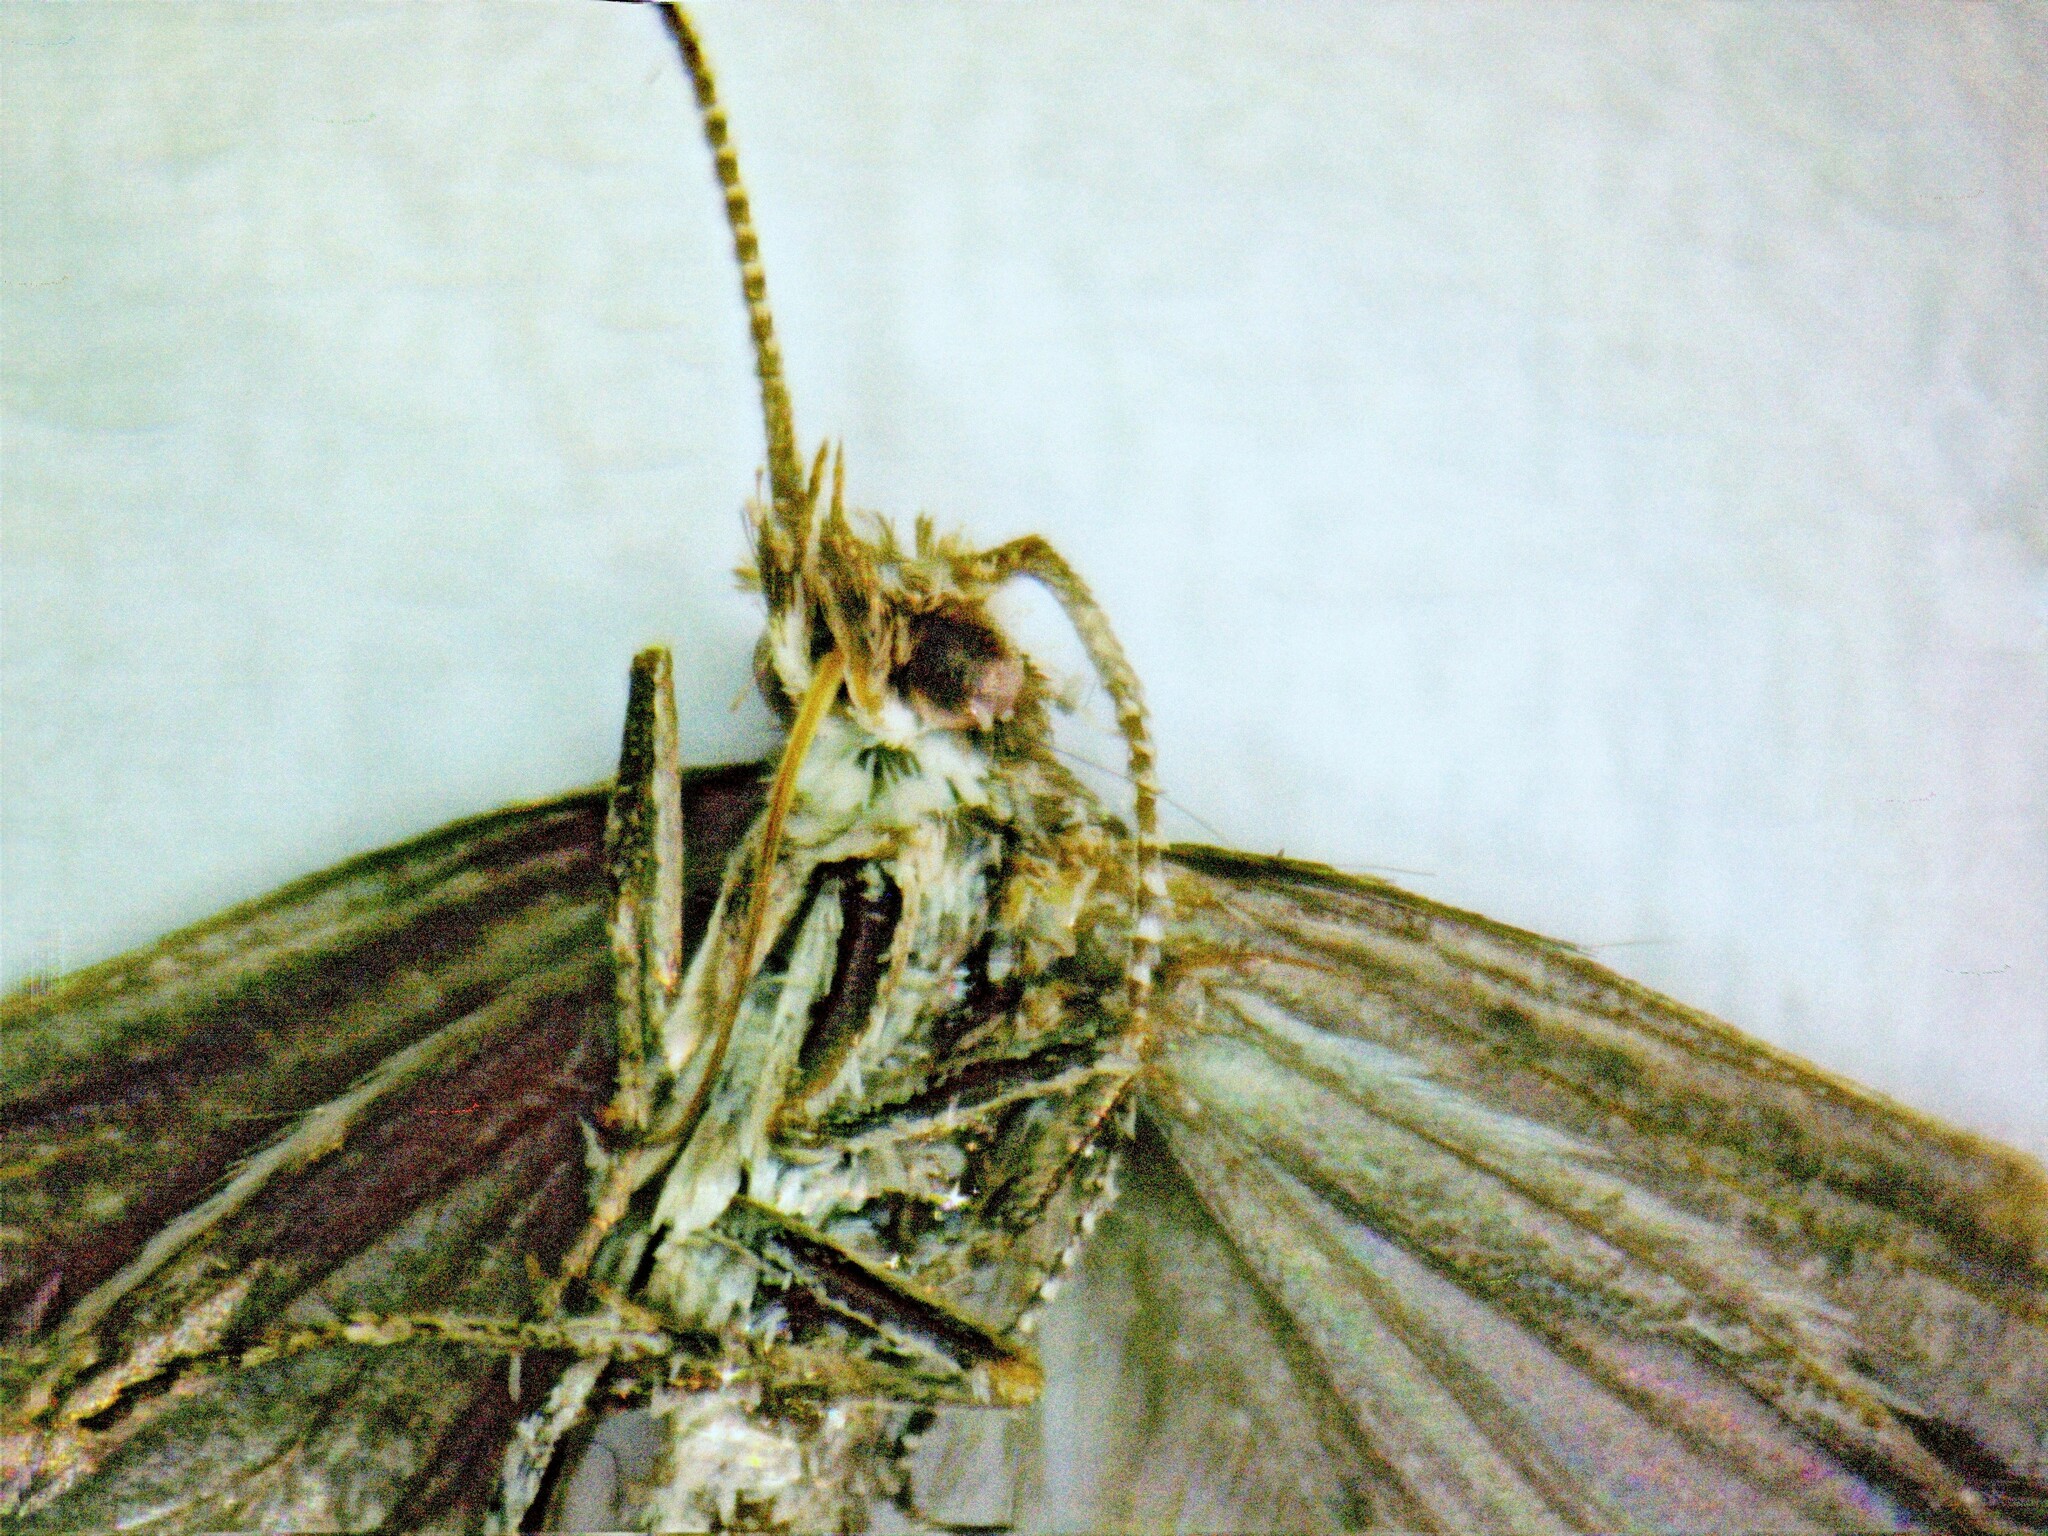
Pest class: diamondback_moth